DRG Class 85

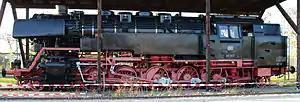
85 007 in November 2009

The Class 85 was a German goods train tank engine and standard locomotive ("Einheitslok") with the Deutsche Reichsbahn.